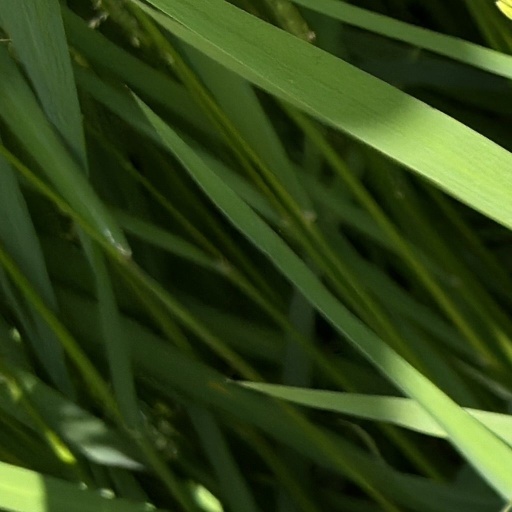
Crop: rice